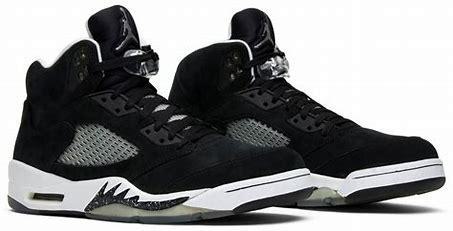
Brand: Jordan
Model: 5 Retro